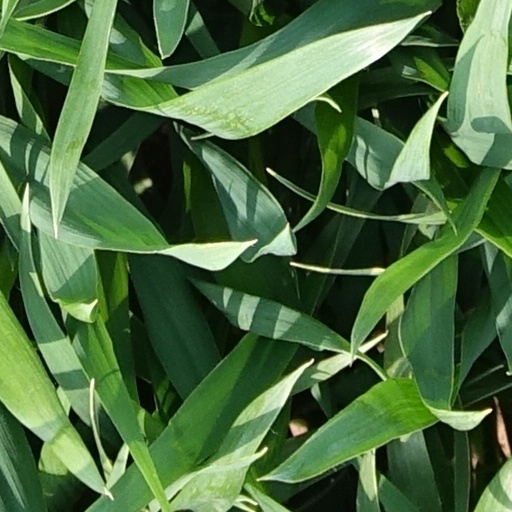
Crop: wheat